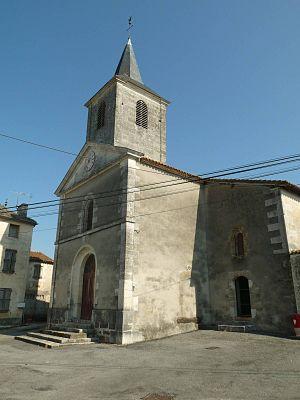
église d'Ecuras (16), France
Écuras est une commune du Sud-Ouest de la France, située dans le département de la Charente.